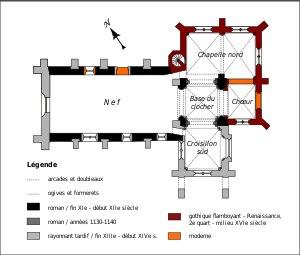
L'église Sainte-Marie-Madeleine est une église catholique paroissiale située au Bellay-en-Vexin, en France. De plan cruciforme, elle se compose d'une nef-grange d'origine romane, mais maintes fois remaniée ; d'une base du clocher dont les quatre arcs-doubleaux conservent d'intéressants chapiteaux romans provenant de deux campagnes de construction différentes, alors que la voûte et ses colonnettes à chapiteaux datent seulement de la fin du XIIIᵉ siècle ; d'un croisillon sud gothique rayonnant ; d'une chapelle gothique flamboyante au nord ; et d'un petit chœur carré de la Renaissance. L'aspect extérieur, sobre et sévère, ne révèle pas la multiplicité des campagnes de construction, qui n'ont du reste que peu modifié le plan primitif. Par les deux portails, dont l'un est bouché, et par son clocher en bâtière richement décoré, l'église Sainte-Marie-Madeleine paraît avant tout comme un édifice de la période rayonnante, et les rares éléments romans ne sont visibles que depuis l'intérieur.